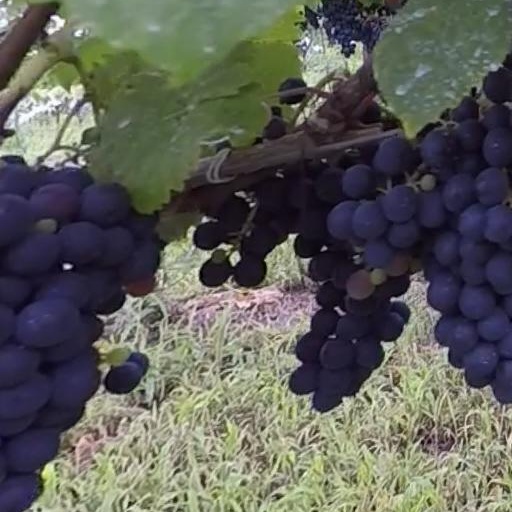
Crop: grape